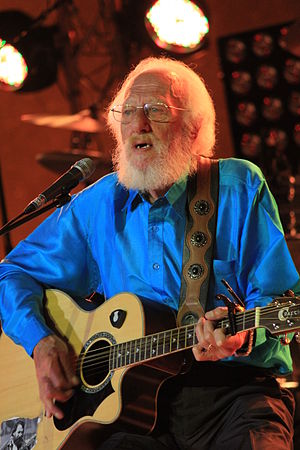
Eamonn Campbell
Eamonn Campbell med The Dublin Legends i 2014
Eamonn Campbell var en irsk guitarist og producer. Han car mest kendt som medlem af den irske folkemusikgruppe The Dubliners fra 1987 til bandet stoppede i 2012. Siden fortsatte han sammen med de resterende medlemmer med undtagelse af John Sheahan under navnet The Dublin Legends.